Yoga in the United States

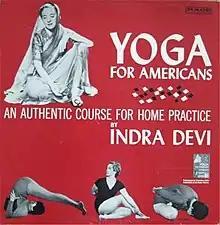
Indra Devi's 1959 "Yoga for Americans" encouraged women to practice at home. On the cover (top left), she wears her characteristic sari.

Richard Hittleman launched his yoga television show, "Yoga for Health", in 1961, enabling him to sell millions of copies of his books on yoga. He carefully minimized yoga's esoteric aspects such as kundalini and the subtle body, though personally he believed the goal of yoga was indeed "pure bliss consciousness". Both the show and the books presented yoga to a wide audience across the United States. Other yoga television shows followed, including Lilias Folan's WCET series "Lilias, Yoga and You!", which ran from the 1970s to the 1990s, helping to make yoga acceptable to the public throughout the country.